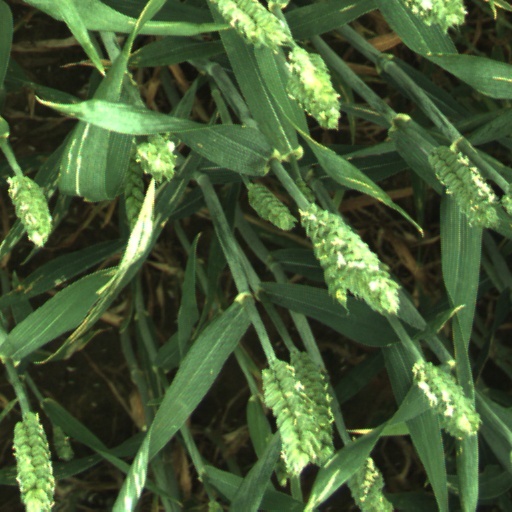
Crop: wheat